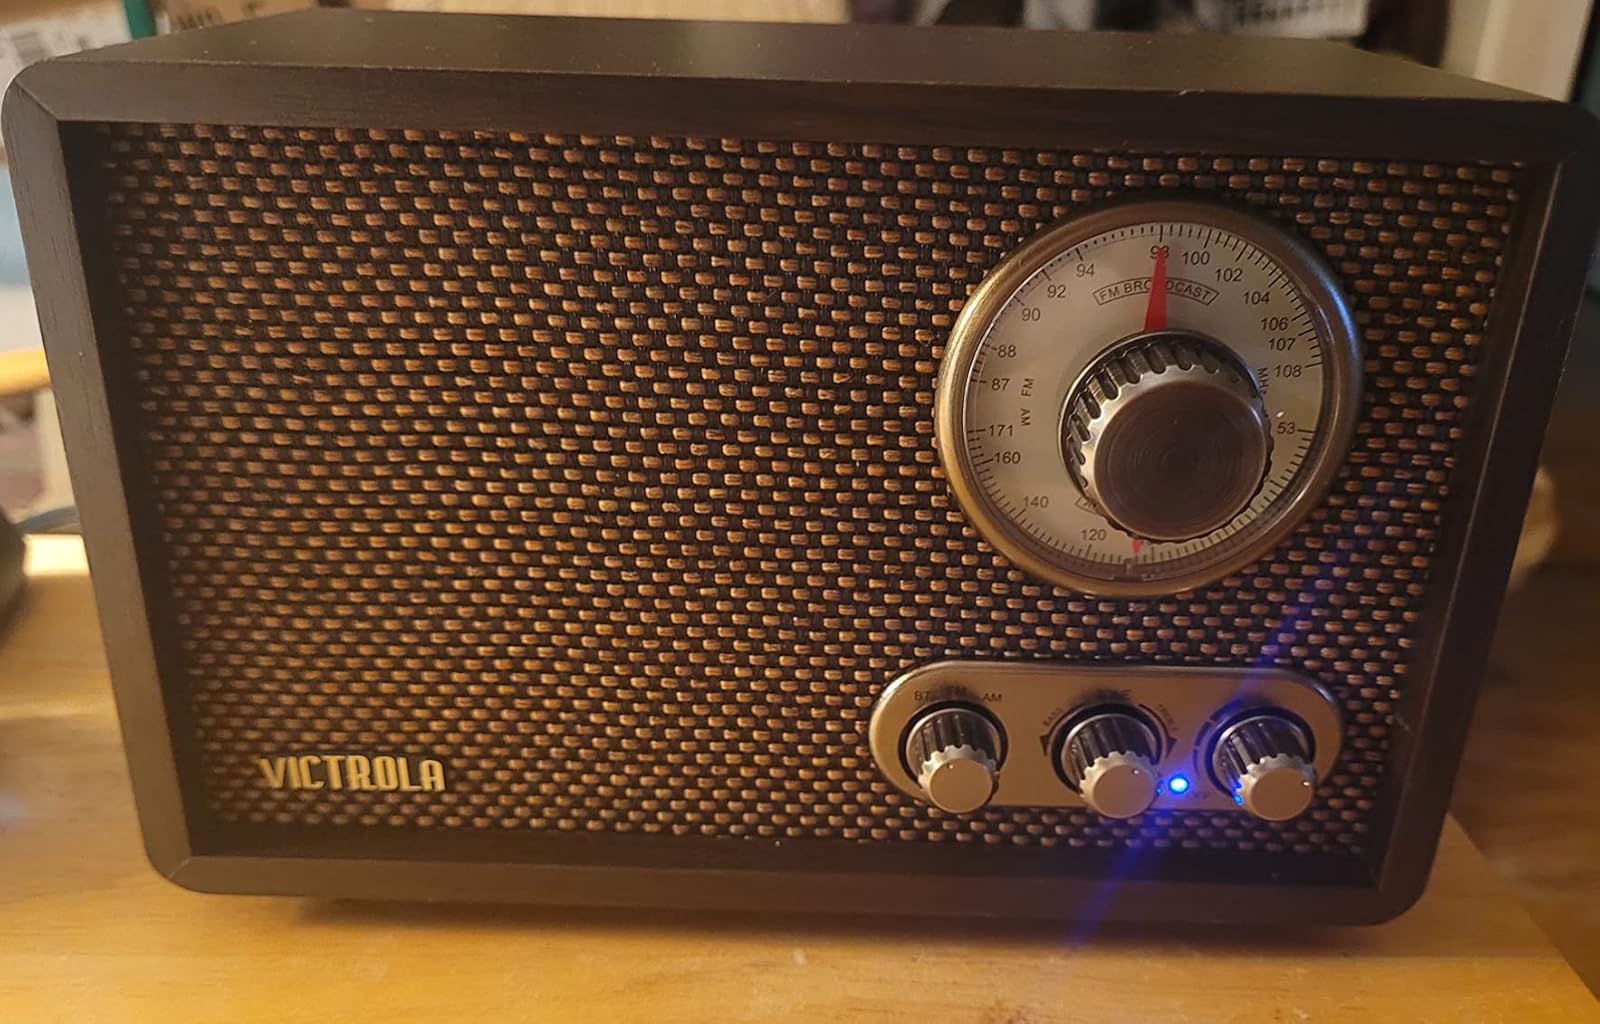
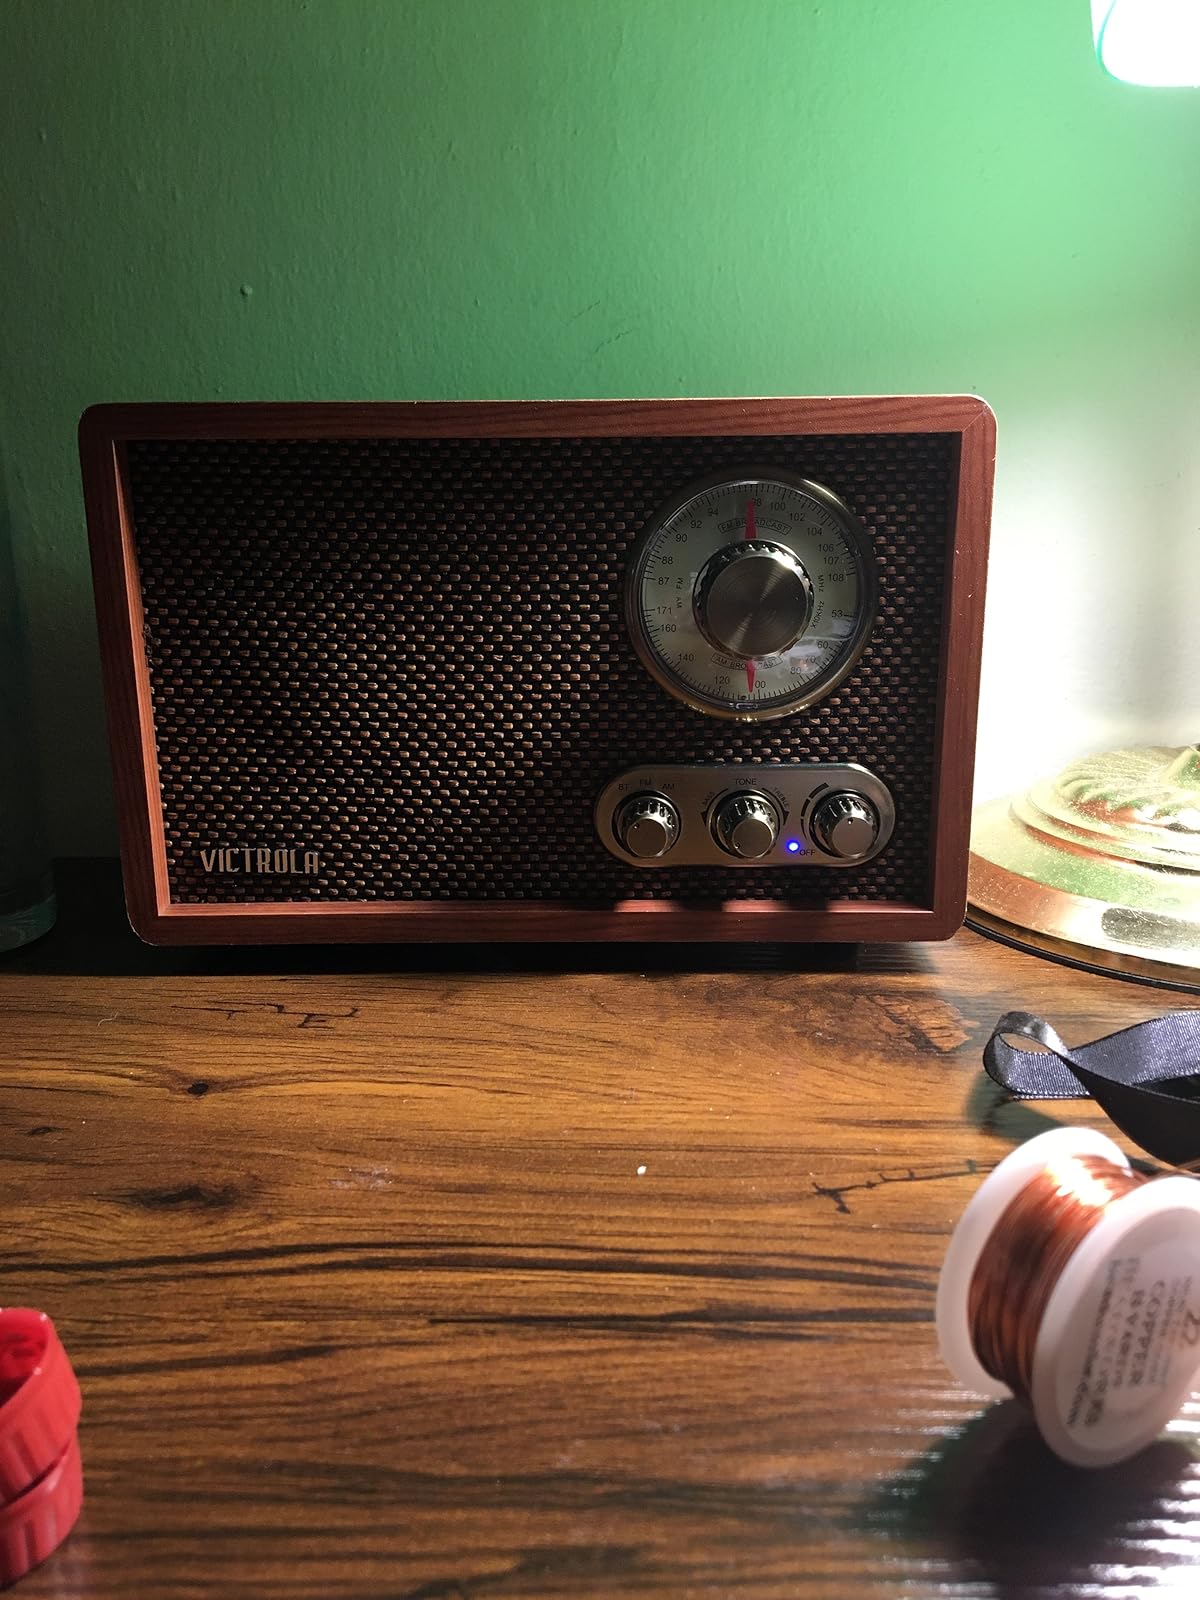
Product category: radio
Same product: no